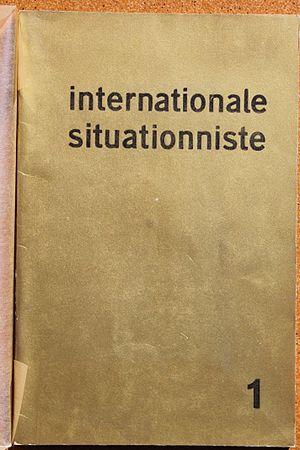
L’Internationale situationniste était une organisation de théoriciens et stratèges révolutionnaires opérant dans les domaines politiques et culturels et désireux d'en finir avec le malheur historique, avec la société de classes et la dictature de la marchandise, se situant dans la filiation de différents courants apparus au début du XXᵉ siècle, notamment de la pensée marxiste d'Anton Pannekoek et de Rosa Luxemburg, du communisme de conseils, ainsi que du groupe Socialisme ou barbarie dans les années 1950. En ce sens, elle pourrait être apparentée à un groupe d'ultra-gauche. Mais elle représentait également à ses débuts l'expression d'une volonté de dépassement des tentatives révolutionnaires des avant-gardes artistiques de la première moitié du XXᵉ siècle : le dadaïsme, le surréalisme et le lettrisme.
L'Art social est un concept apparu à la fin du XIXᵉ siècle en France dans la foulée des revendications sociales portées par des groupes d'intellectuels anarchistes et de politiciens solidaristes. Cette idée s'inscrit dans une démarche moderniste en occident valorisant les arts utiles à la société et s'opposant au concept de l'Art pour l'Art et de l'Art académique. Quelques artistes des avant-gardes s'associent au concept sur le plan théorique et éducatif. Les architectes et les artistes-artisans des métiers de l'art sont les principaux intervenants aux développements des différents mouvements artistiques et propositions esthétiques transformant le cadre de vie sociale de 1890 à 1960. La fin de la modernité et des avant-gardes artistiques et l'avènement d'un espace public hautement esthétisé au milieu du XXᵉ siècle ouvrent de nouvelles voies artistiques. L'une dite Art contemporain rompt avec la tradition des beaux-arts, applique les idées de Marcel Duchamp appuyé par les institutions académiques, les musées et galeries d'art, les collectionneurs et le marché de l'art.